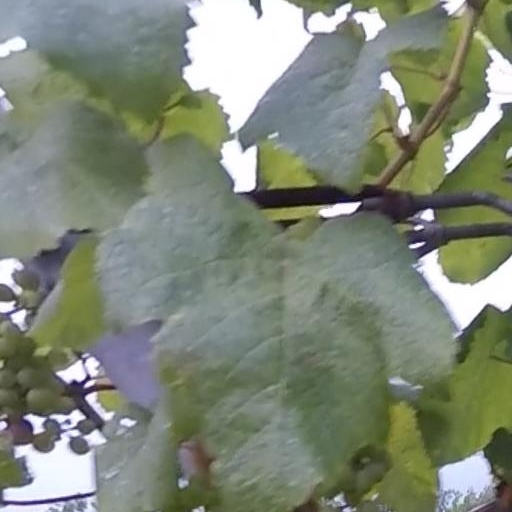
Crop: grape